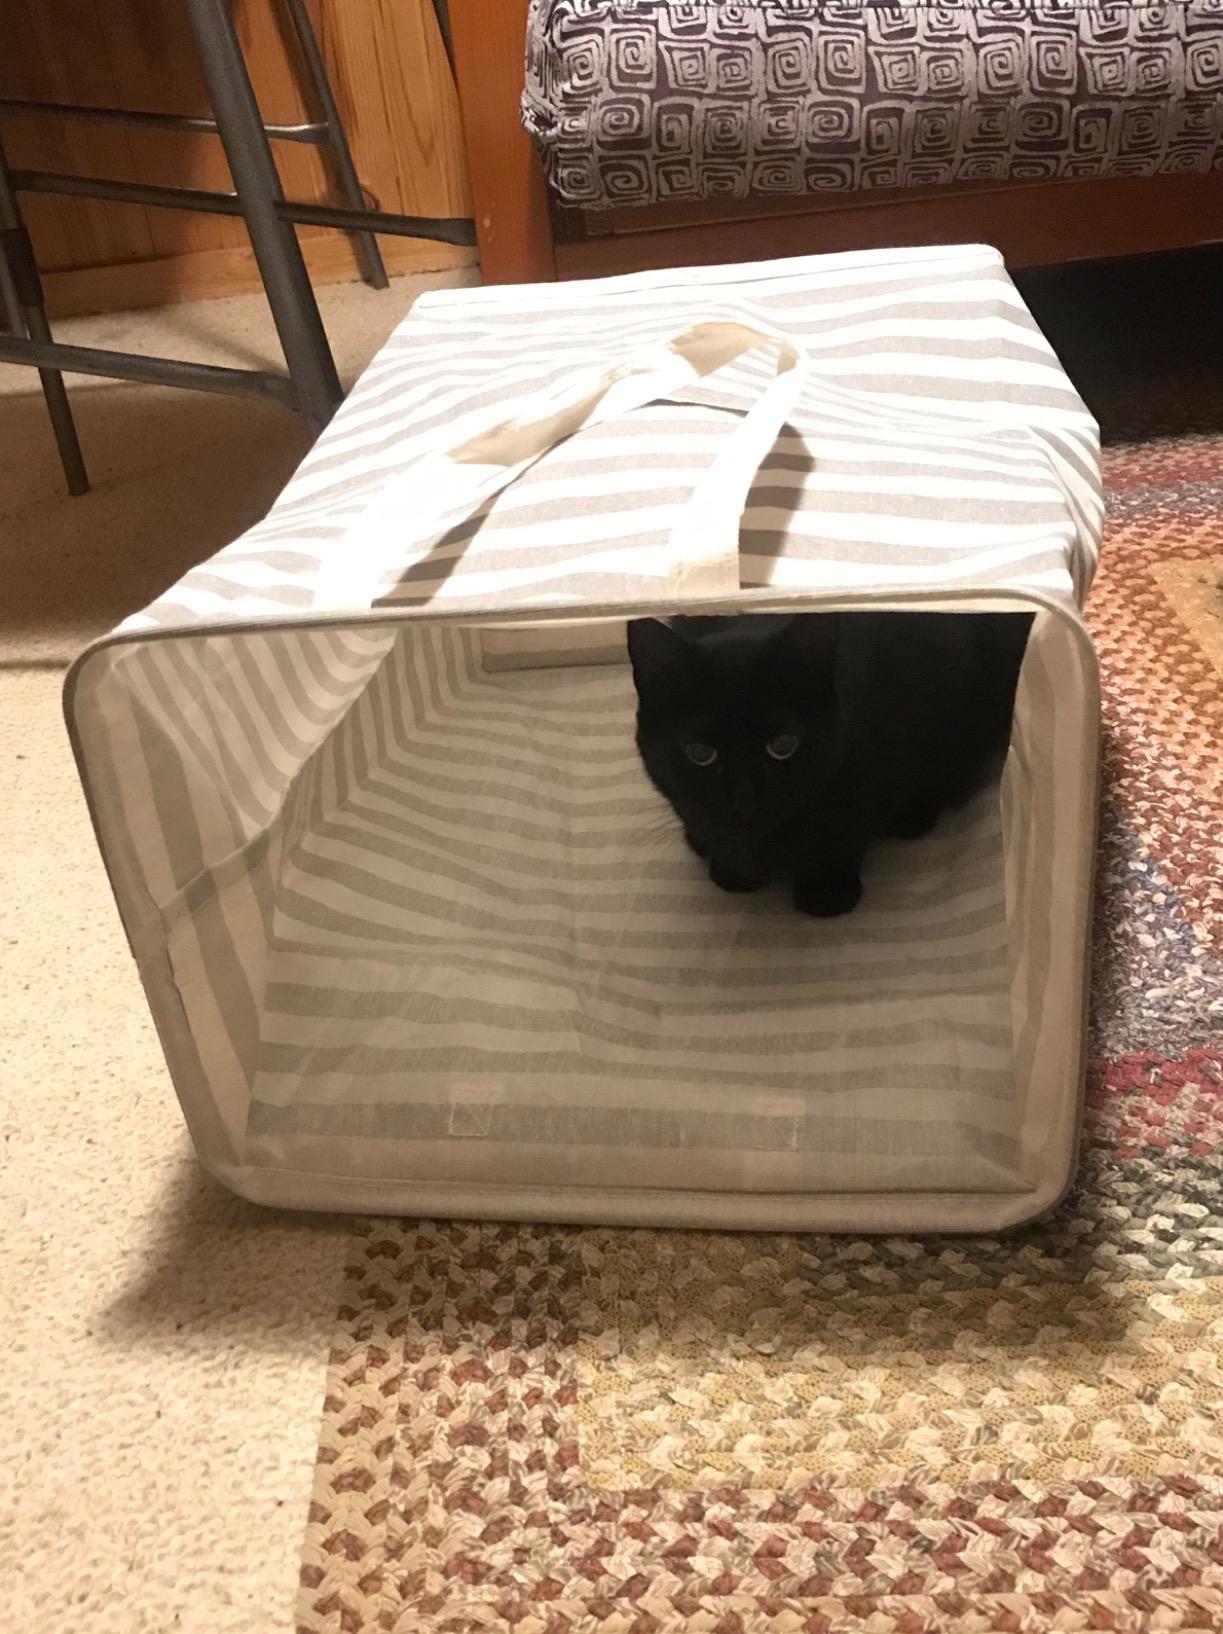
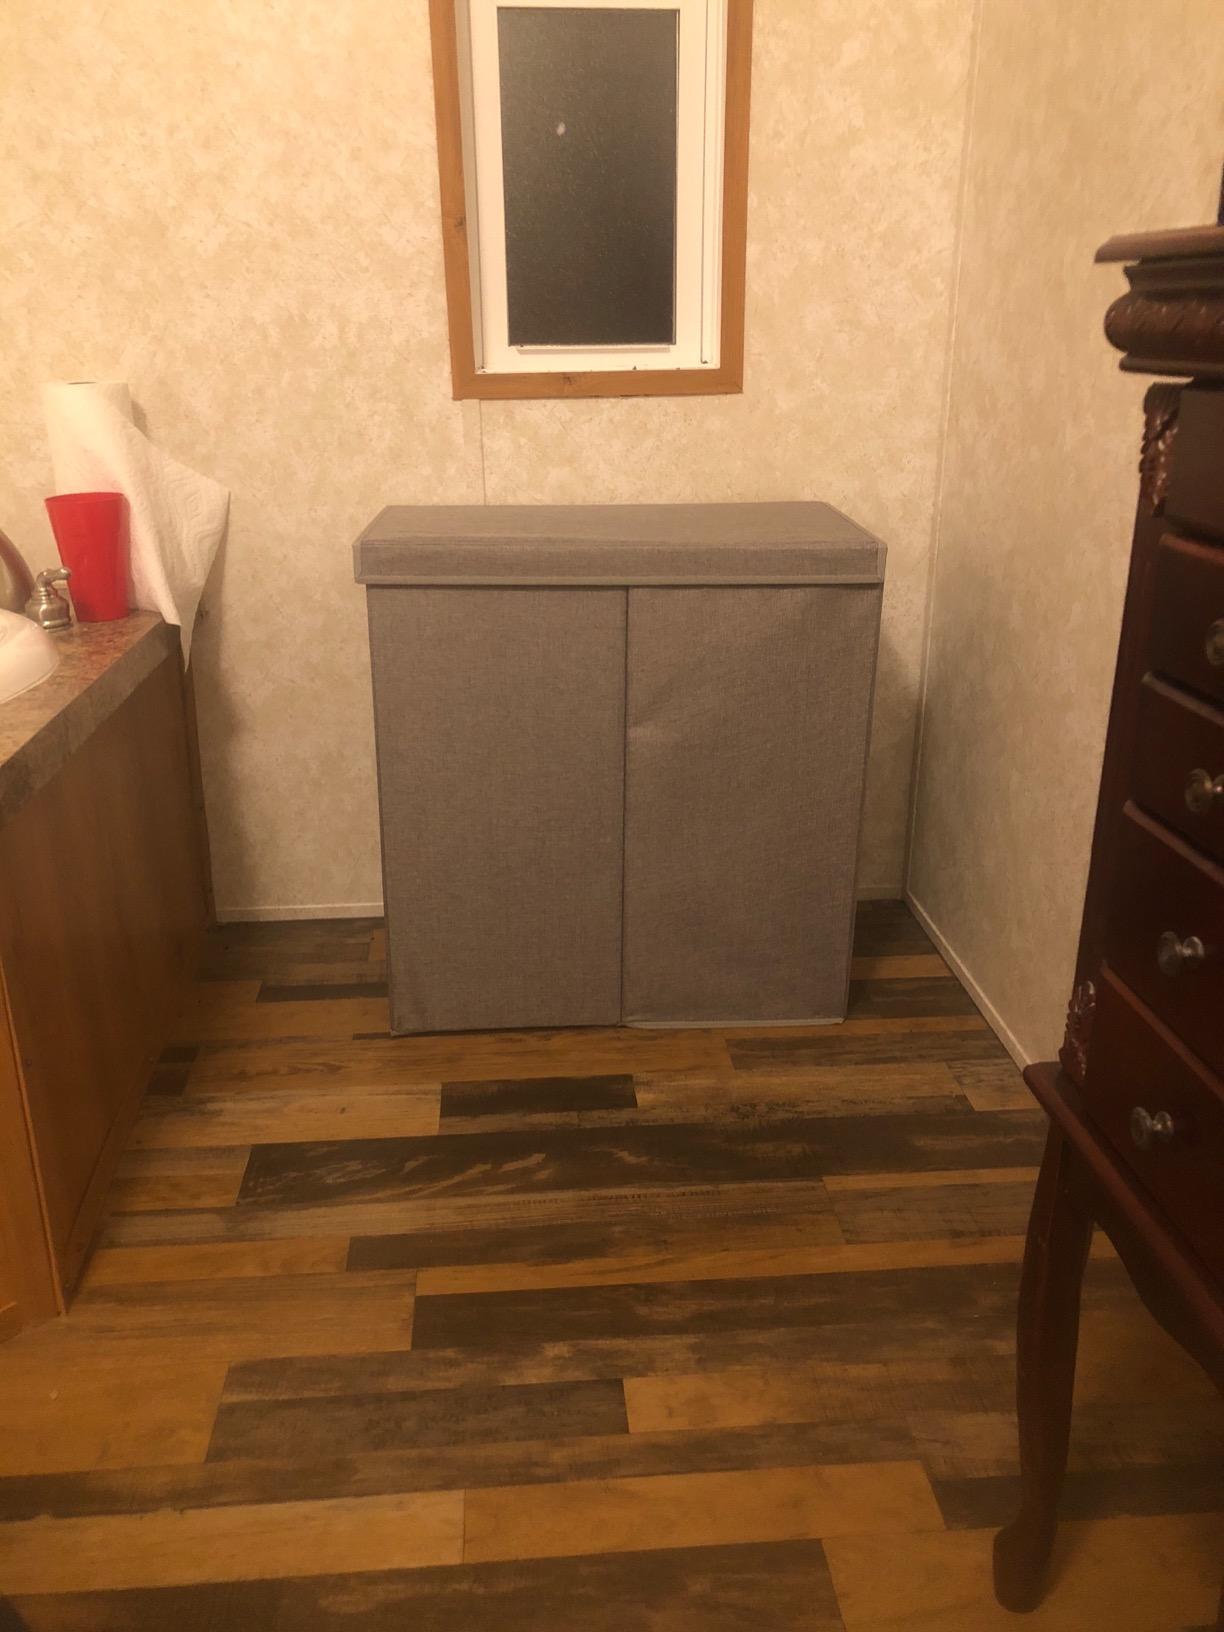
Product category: items_hamper
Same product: no